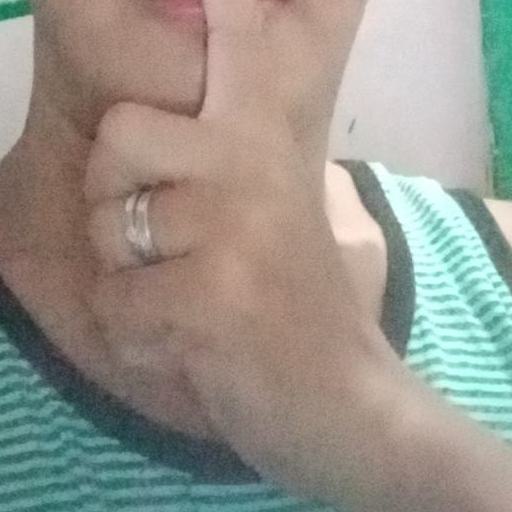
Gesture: mute